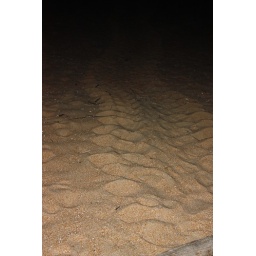
The HUGE tracks left by the turtle as it came from the Sea to high on the beach